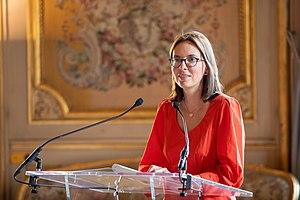
Amélie de Montchalin, Secrétaire d'État chargée des Affaires Européennes
Amélie de Montchalin, née Bommier le 19 juin 1985 à Lyon, est une femme politique française.